Naut Humon

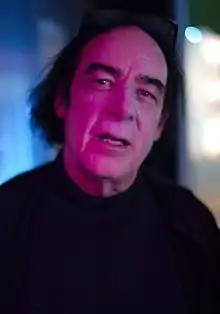

Naut Humon is a San Francisco-based composer, curator, performer, and leader in experimental electronic music and audiovisual projects such as Rhythm & Noise, Sound Traffic Control. He is the Founder and Artistic Director of Recombinant Media Labs (RML) and its internationally touring project RML CineChamber.